Comet Shoemaker–Levy 9

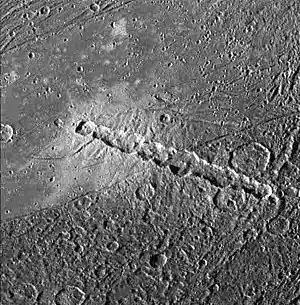
Enki Catena, a chain of craters on Ganymede, probably caused by a similar impact event. The picture covers an area approximately across

The visible scars from the impacts could be seen on Jupiter for many months. They were extremely prominent, and observers described them as more easily visible than the Great Red Spot. A search of historical observations revealed that the spots were probably the most prominent transient features ever seen on the planet, and that although the Great Red Spot is notable for its striking color, no spots of the size and darkness of those caused by the SL9 impacts had ever been recorded before, or since.